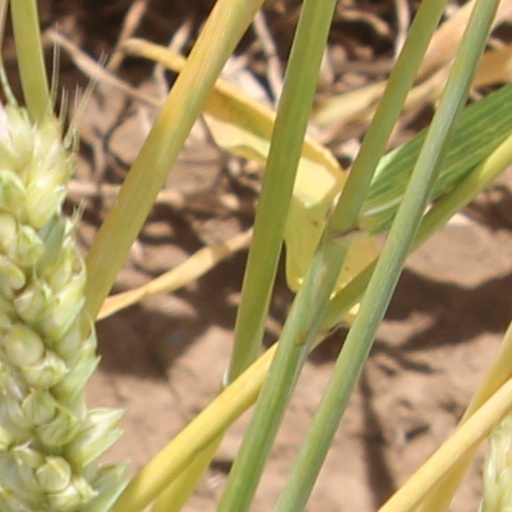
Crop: wheat